Manish Goel

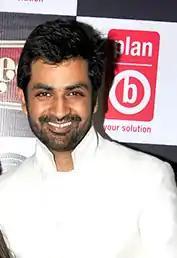
Goel in September 2015

Manish Goel is an Indian film and television actor. He was the winner of the reality show "Welcome – Baazi Mehmaan Nawazi Ki".